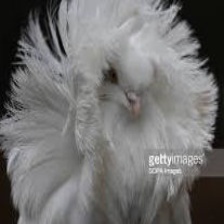
Species: JACOBIN PIGEON
Scientific name: COLUMBA LIVIA